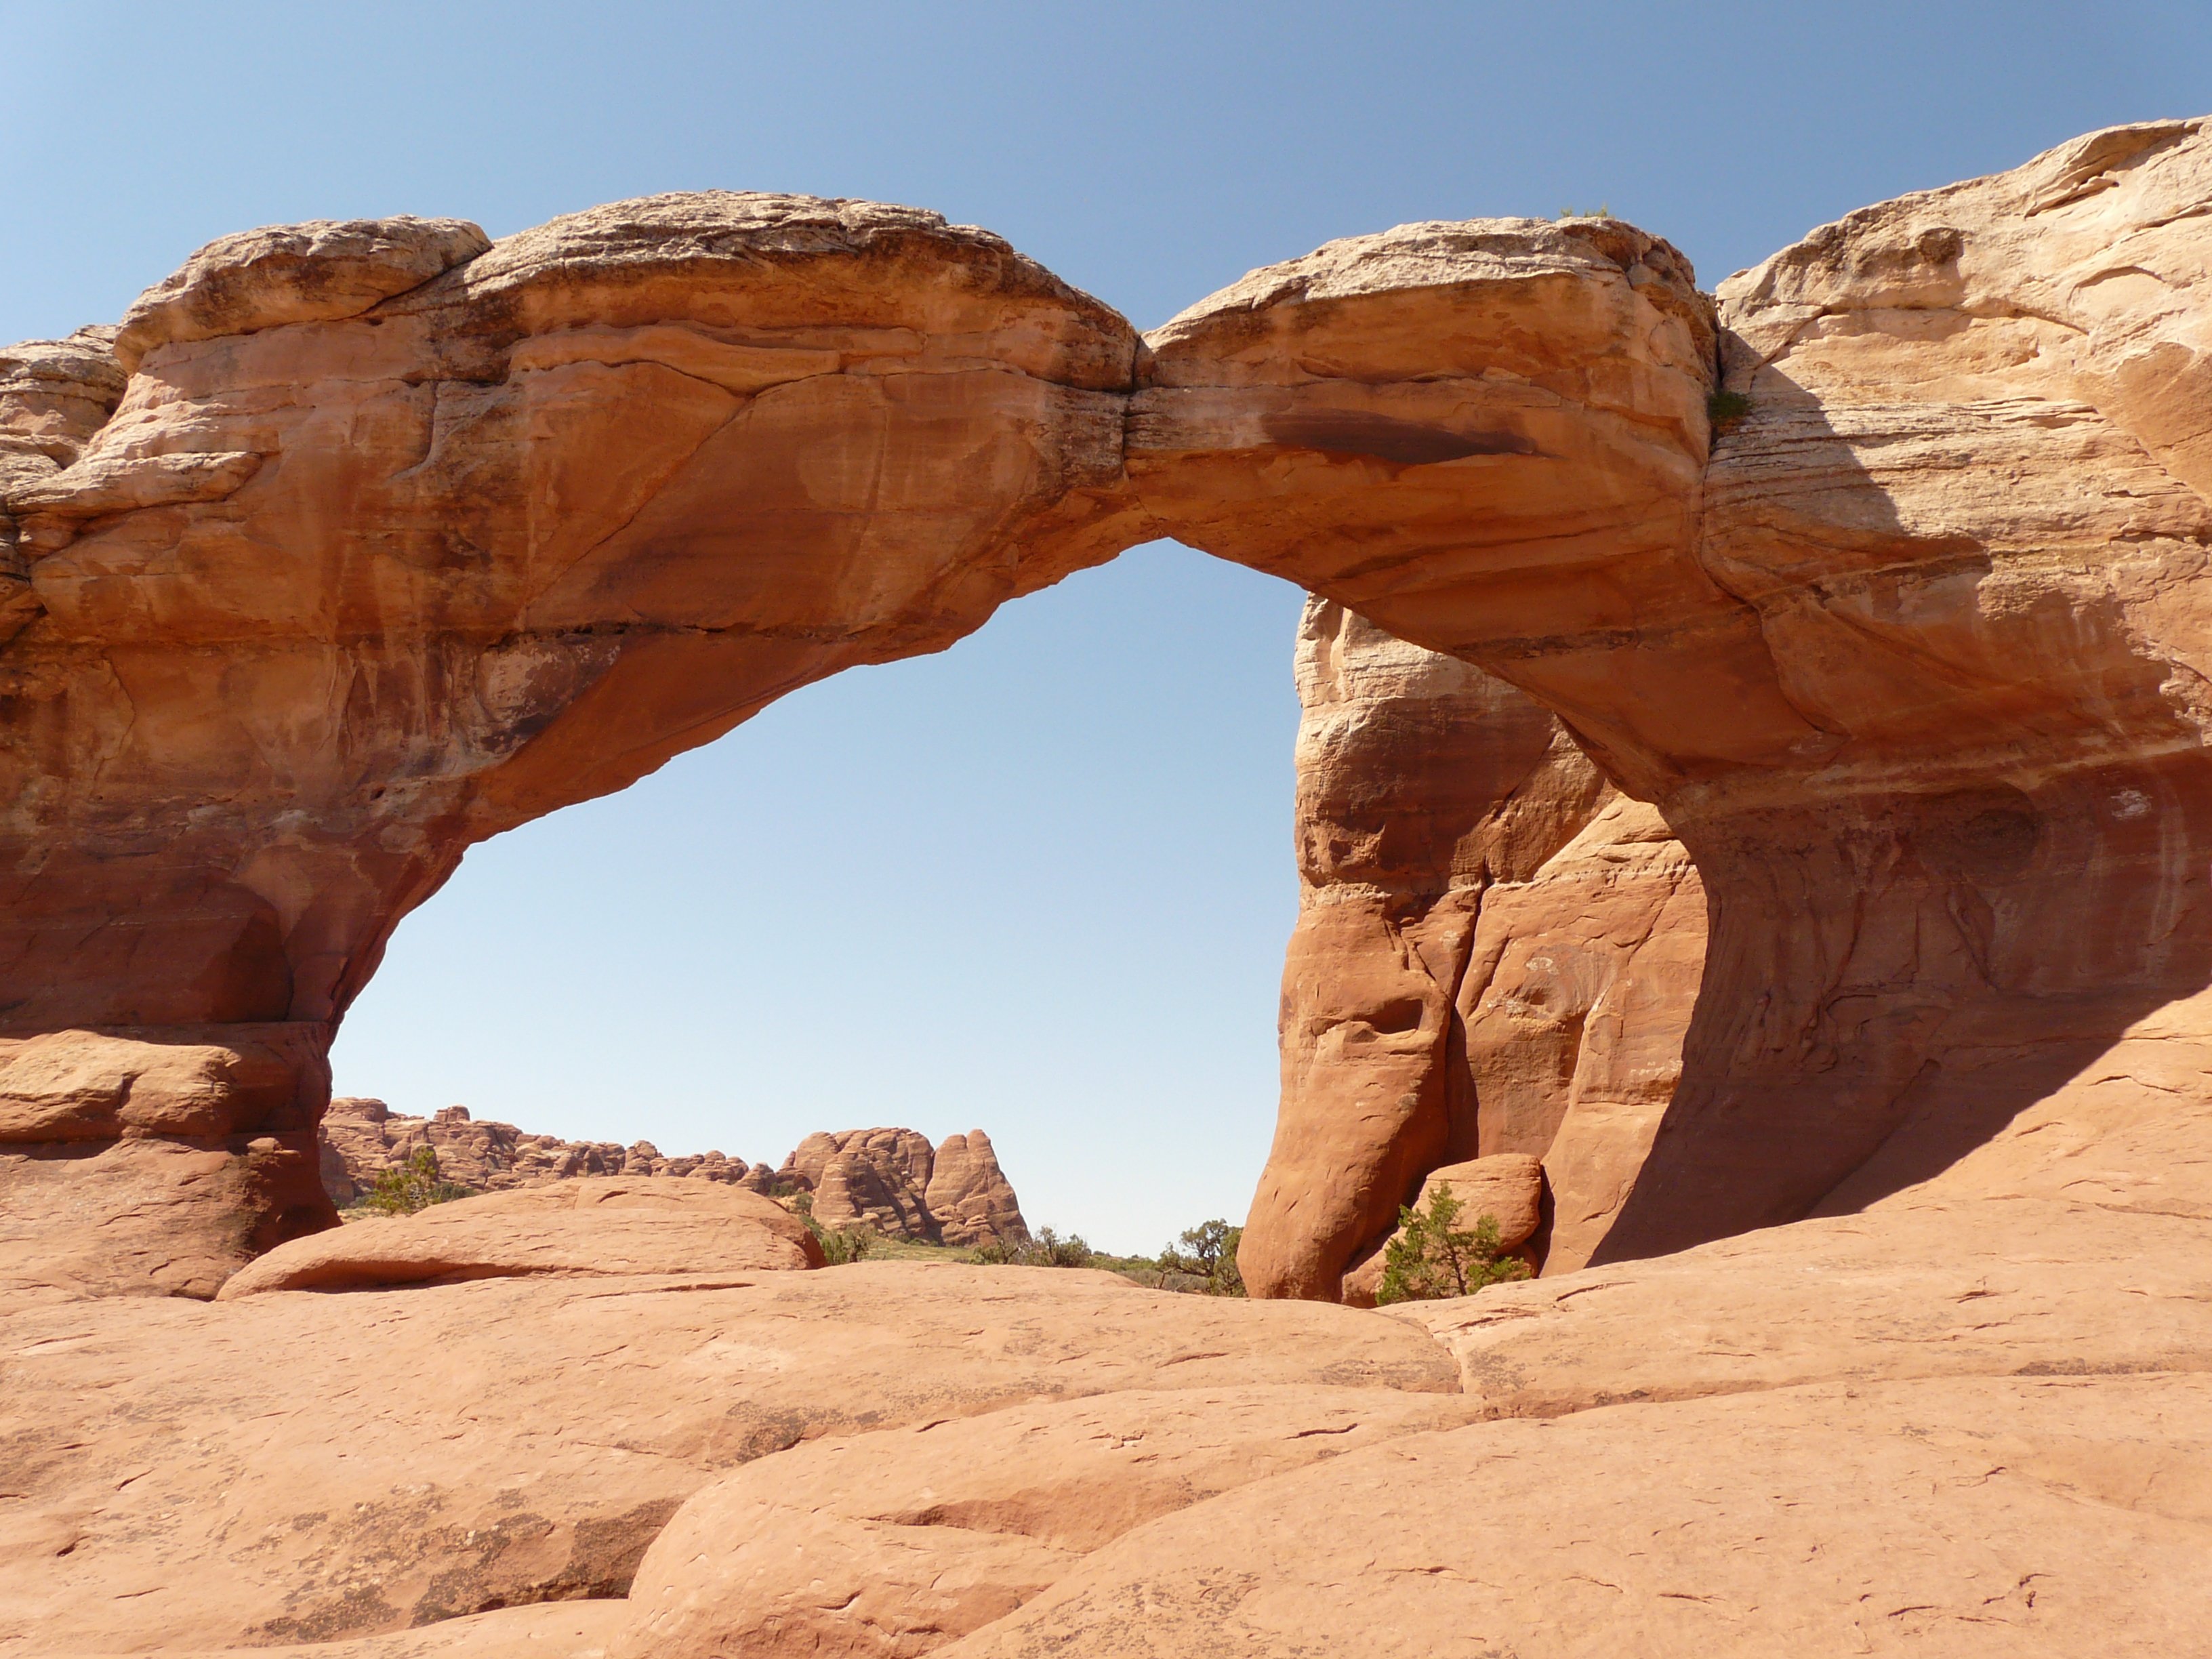
landscape, rock, architecture, desert, valley, formation, cliff, arch, usa, canyon, terrain, national park, material, erosion, stone arch, geology, arches, utah, badlands, plateau, arches national park, wadi, butte, landform, natural arch, ancient history, natural environment, geographical feature, aeolian landform